Histiobranchus

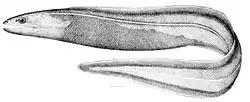
"Histiobranchus bathybius"

Histiobranchus is a genus of eels in the family Synaphobranchidae.